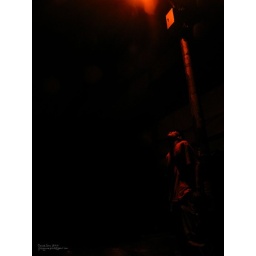
Alone in the dark, only a street lamp with me